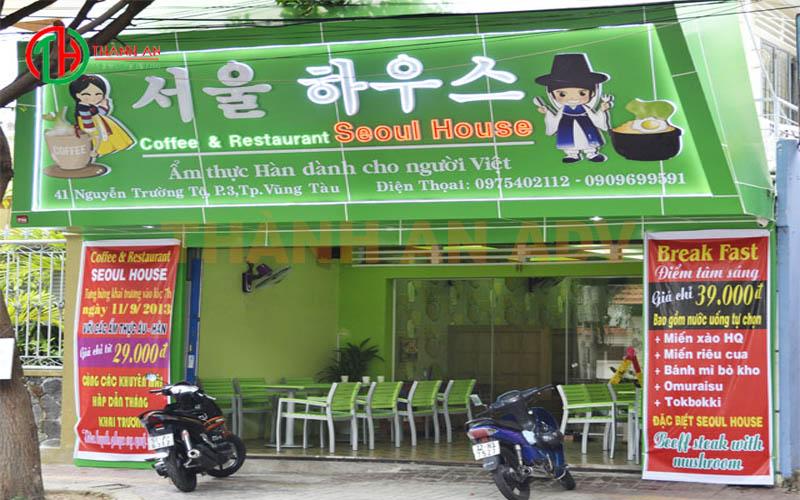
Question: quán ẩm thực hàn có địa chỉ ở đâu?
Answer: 41 nguyễn trường tộ, phường 3, thành phố vũng tàu